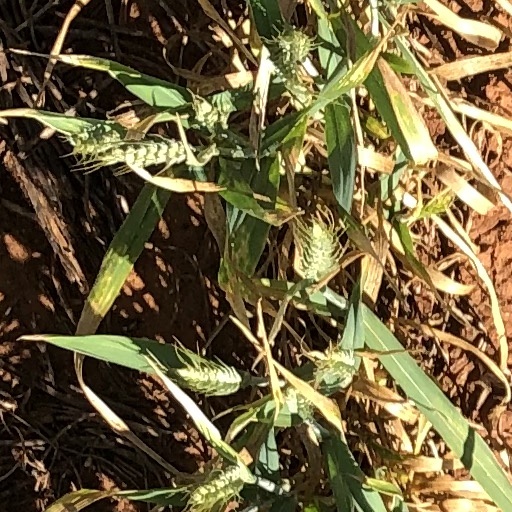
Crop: wheat